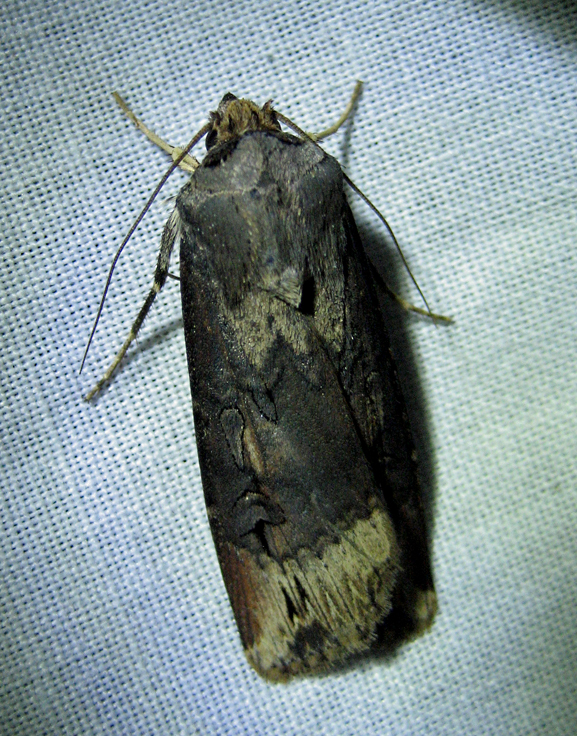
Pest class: cutworms